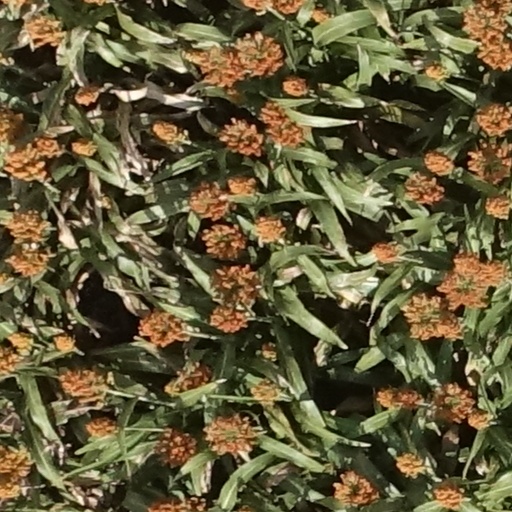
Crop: sorghum